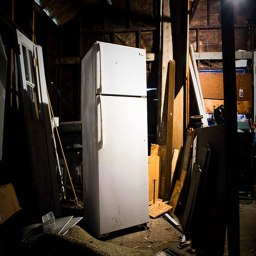
A room filled with different types of items all around.

A white refrigerator is in a work space.
There is a refrigerator surrounded by board and other objects.
A white refrigerator freezer sitting inside of a storage room.
Refrigerator standing in messy, disorganized wood storage room.